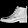
Label: Ankle boot